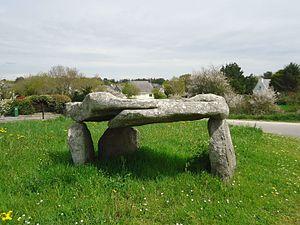
Dolmen de Ty er Mané à Erdeven
Le dolmen de Ty-er-Mané est un mégalithe situé sur la commune d'Erdeven, dans le département français du Morbihan.
Cet article recense les sites mégalithiques du Morbihan, en France.